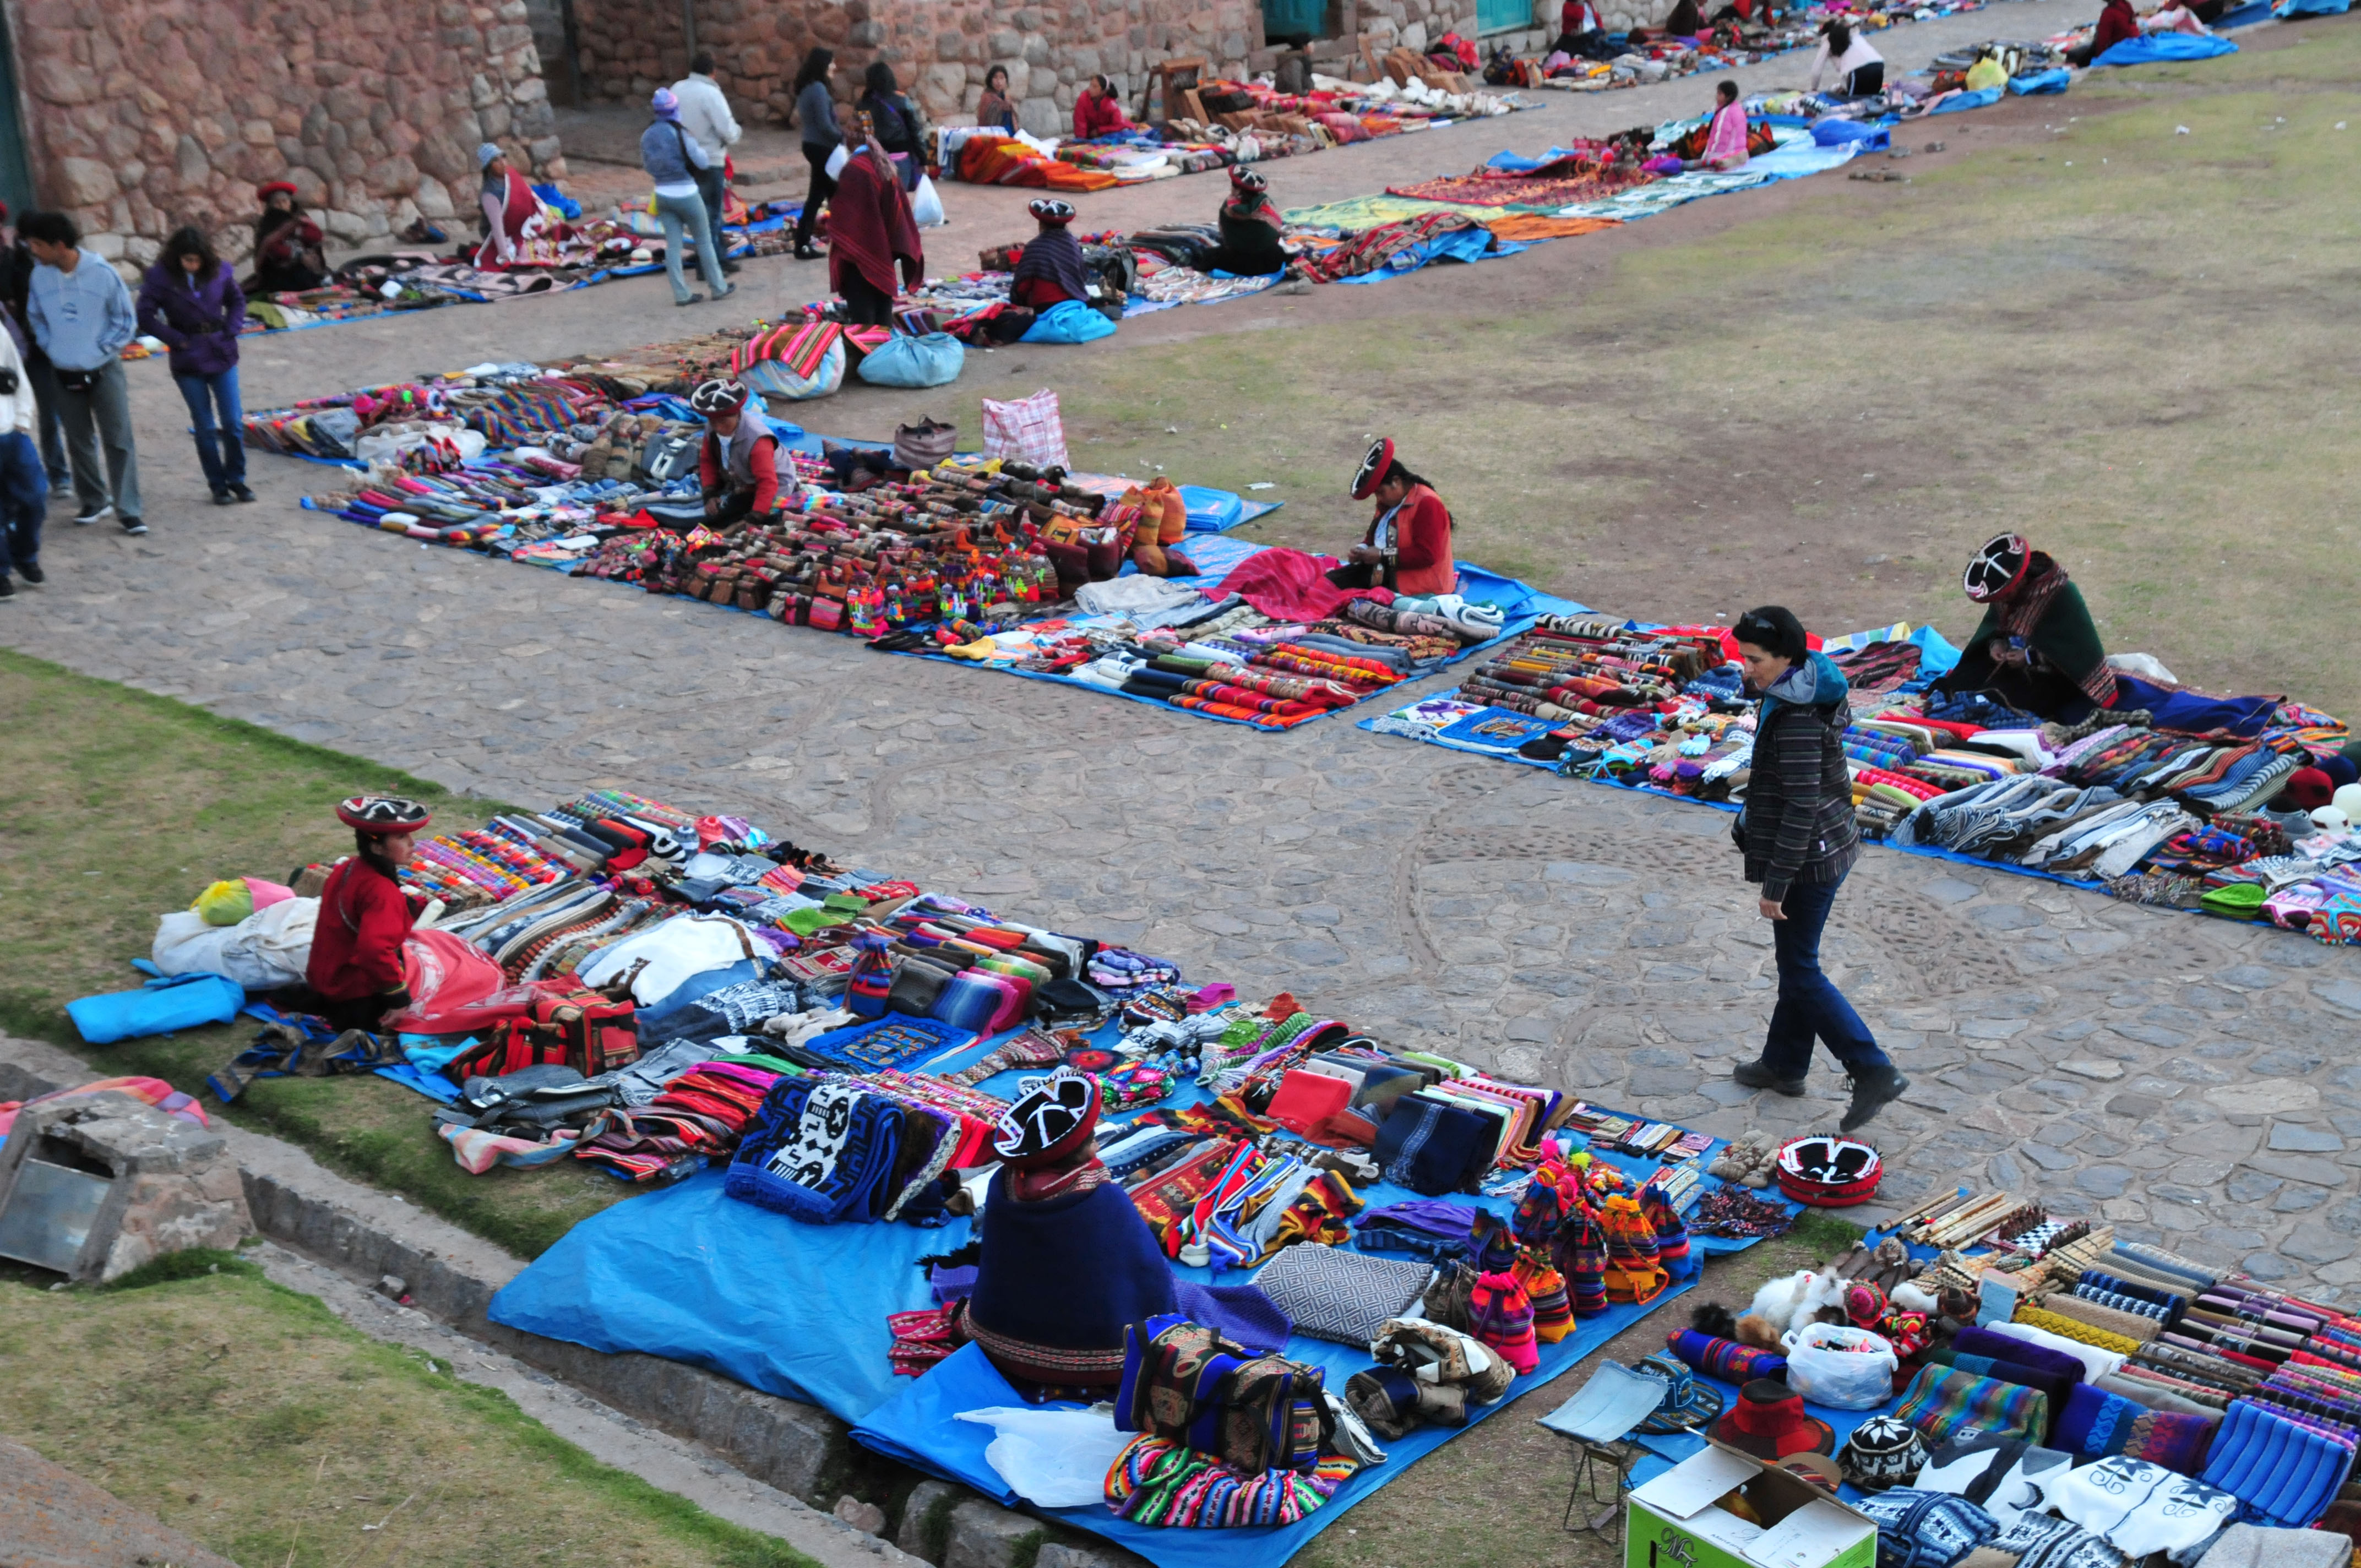
nikon, toy, peru, race, festival, d300, endurance sports